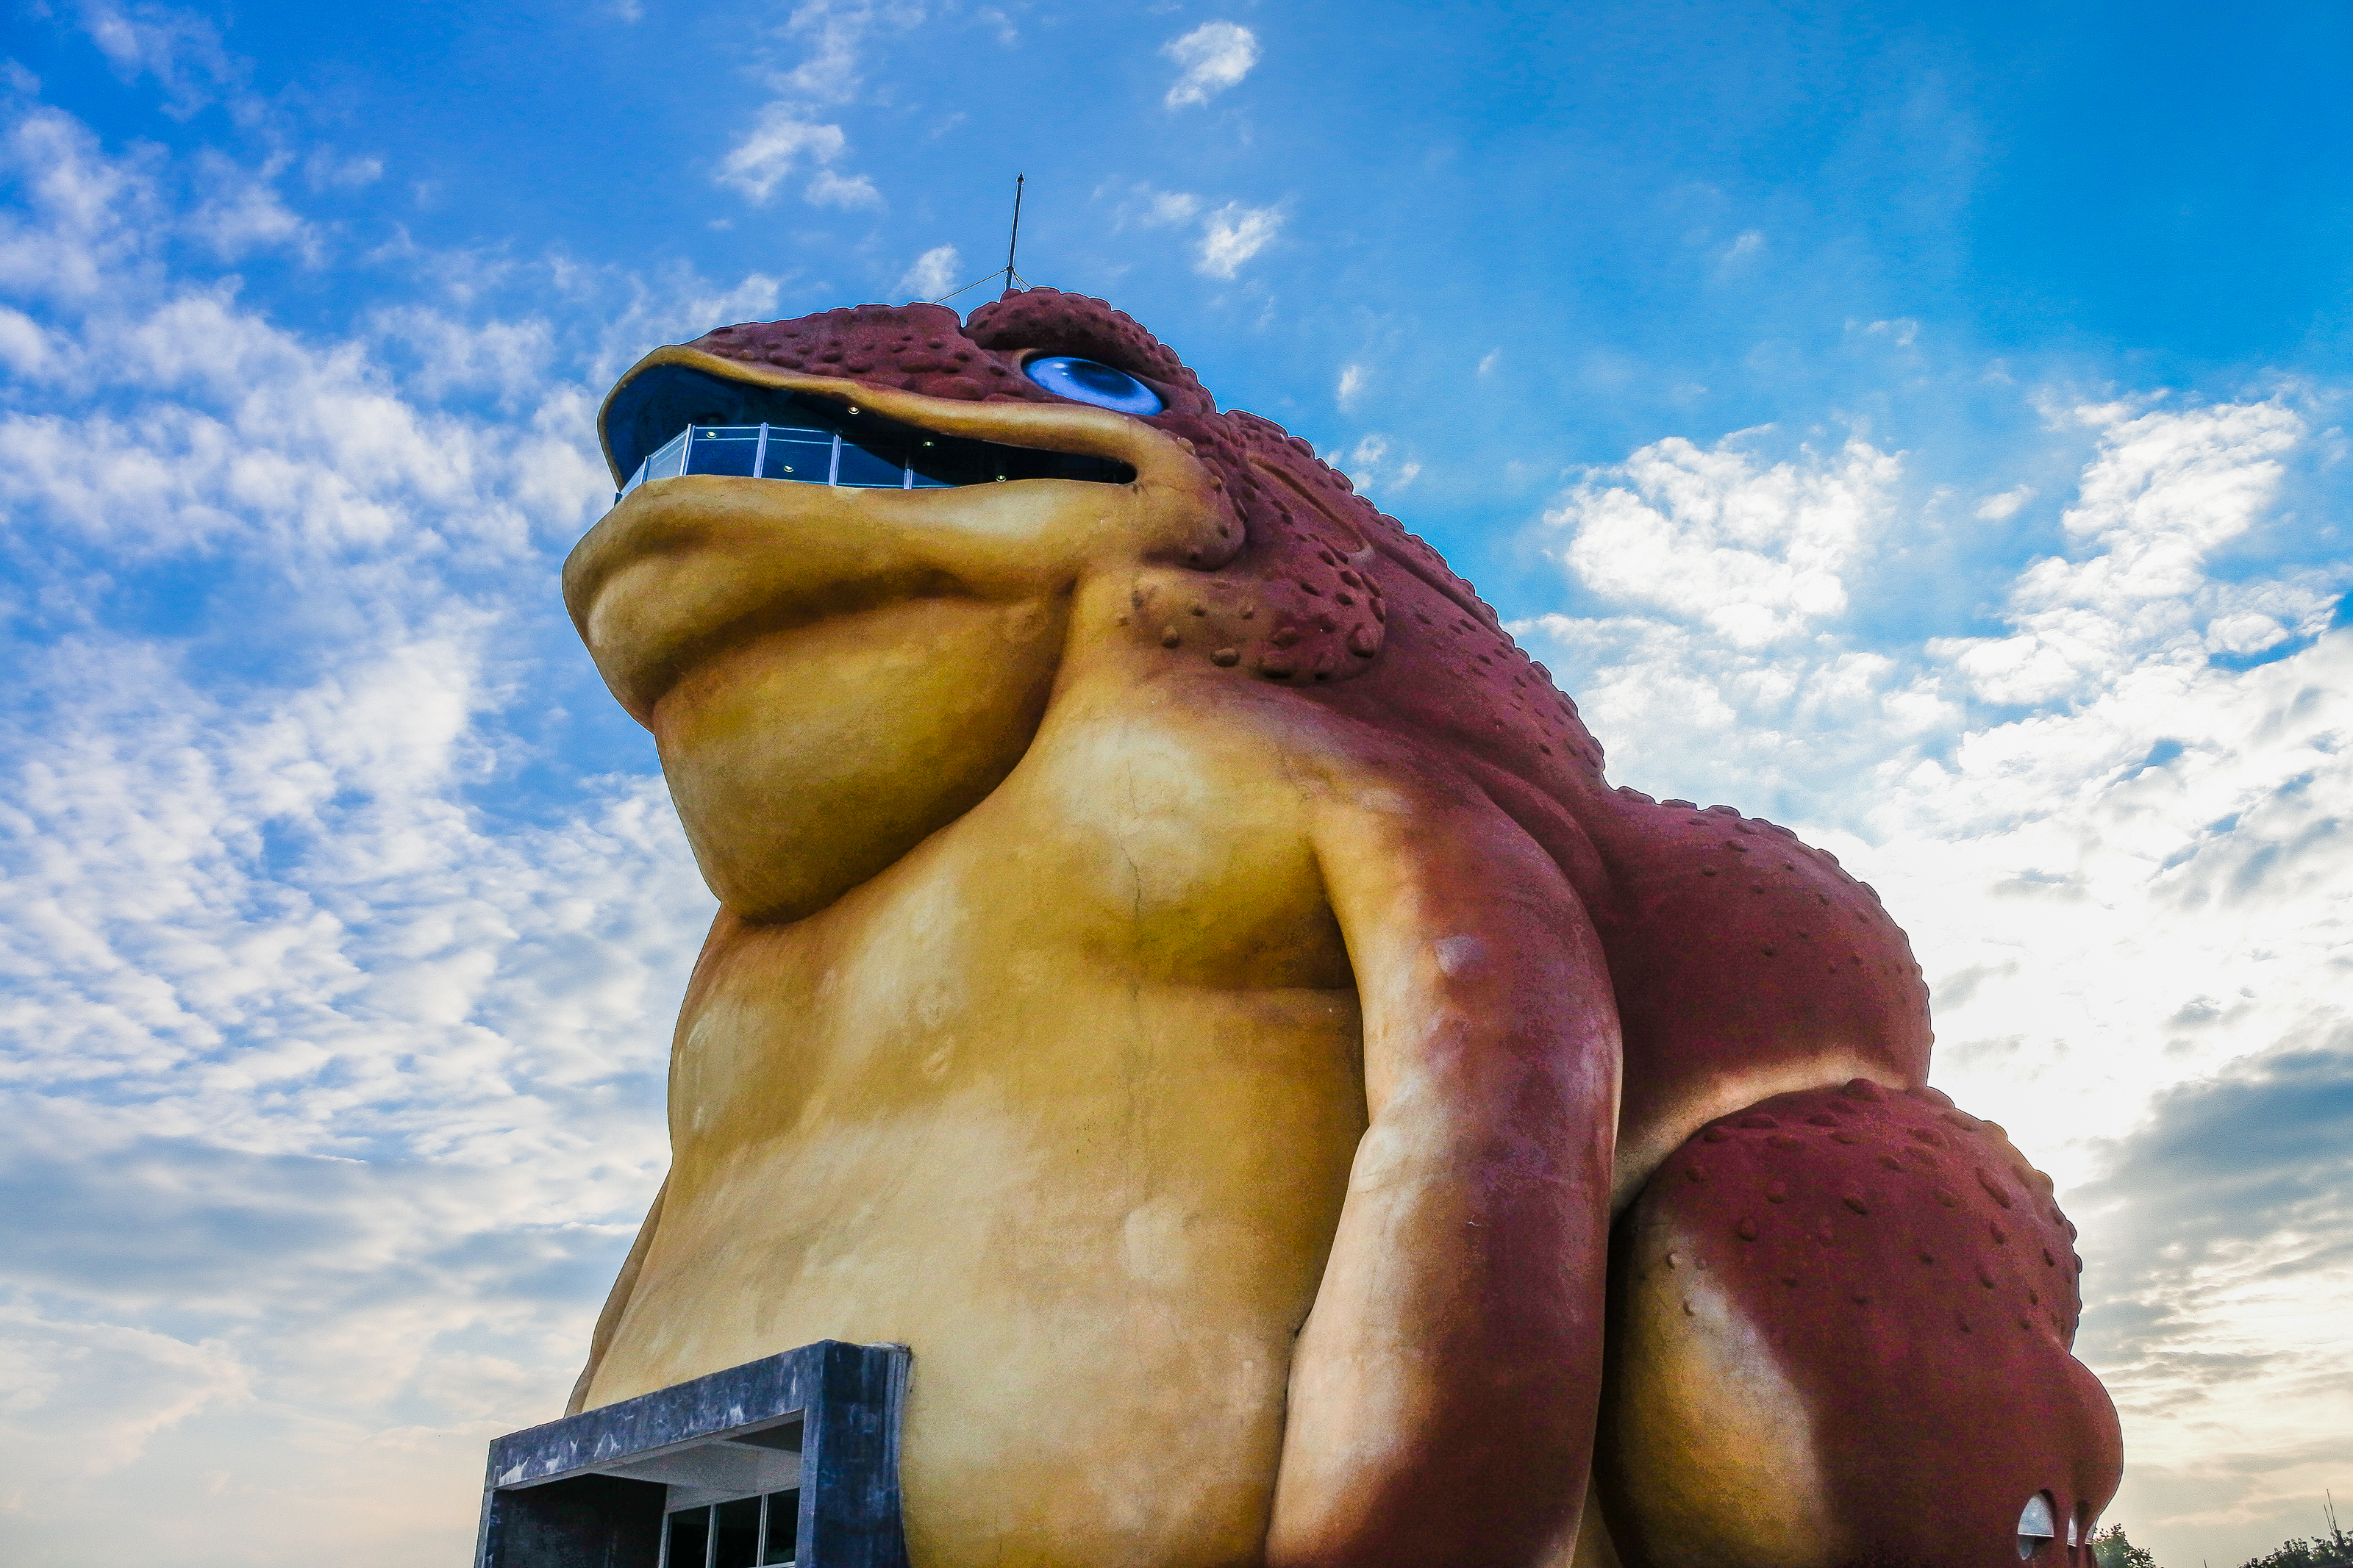
symbol, yasothorn, craft, northeastern, dragon, yasothon, building, beautiful, view, thailand, antique, serpent, landmark, decoration, sightseeing, chi, king, statue, heritage, riverside, thai, ancient, traditional, animal, colorful, destination, snake, yellow, faith, tourism, monument, gold, tourist, design, tradition, park, architecture, art, isan, asia, asian, northeast, structure, outdoor, mekong, culture, naka, river, travel, naga, sky, sculpture, cloud, hand, rock, finger, stock photography, dinosaur, vacation, cumulus, fictional character